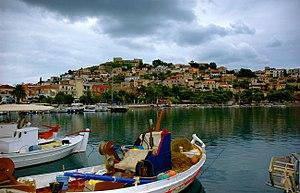
Astros est une localité grecque située dans le nome d'Arcadie, dans le dème de Cynourie-du-Nord.